Antonio Ruiz (soldier)

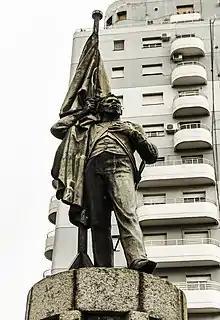
Statue of Falucho in Buenos Aires, by Lucio Correa Morales.

Antonio Ruiz (died 6 February 1824) was an Argentine soldier and national hero of Argentina. Ruiz, nicknamed Falucho, was an Afro-Argentine soldier of the war of independence. Ruiz fought in José de San Martín’s army. According to the most common story, Corporal Ruiz, born a slave (perhaps in Africa), served in the Regiment of the River Plate and died while defending the colors (white and light blue) of the revolutionary flag (later the Argentine flag) against traitors during a revolt at the fort of El Callao, Peru) on February 6, 1824. Rather than hoist the Spanish flag, Falucho chose to be shot by the traitors, crying out with his last breath ""¡Viva Buenos Aires!"" (Long live Buenos Aires!).